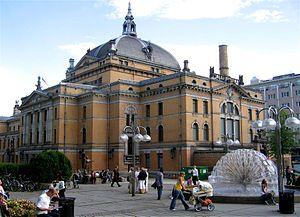
Le Nationaltheatret, à côté du Théâtre national et du Théâtre norvégien, est l'un des trois principaux sites des arts du théâtre en Norvège.